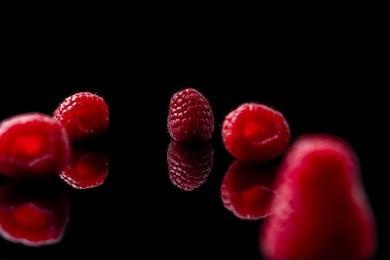
Label: raspberry